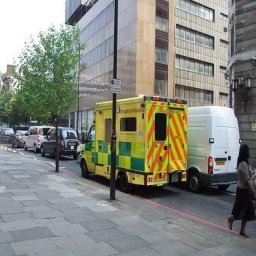
Label: ambulance